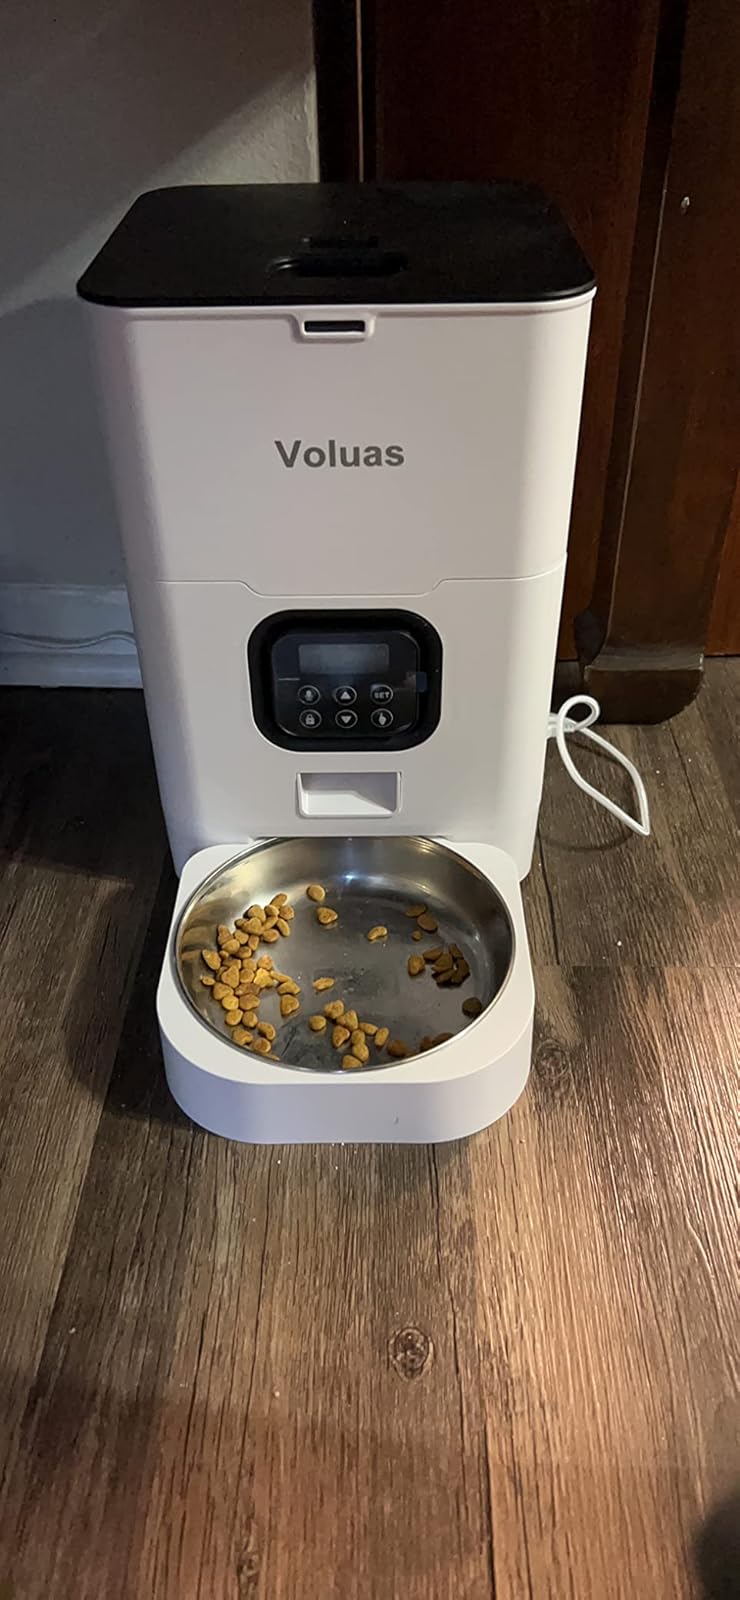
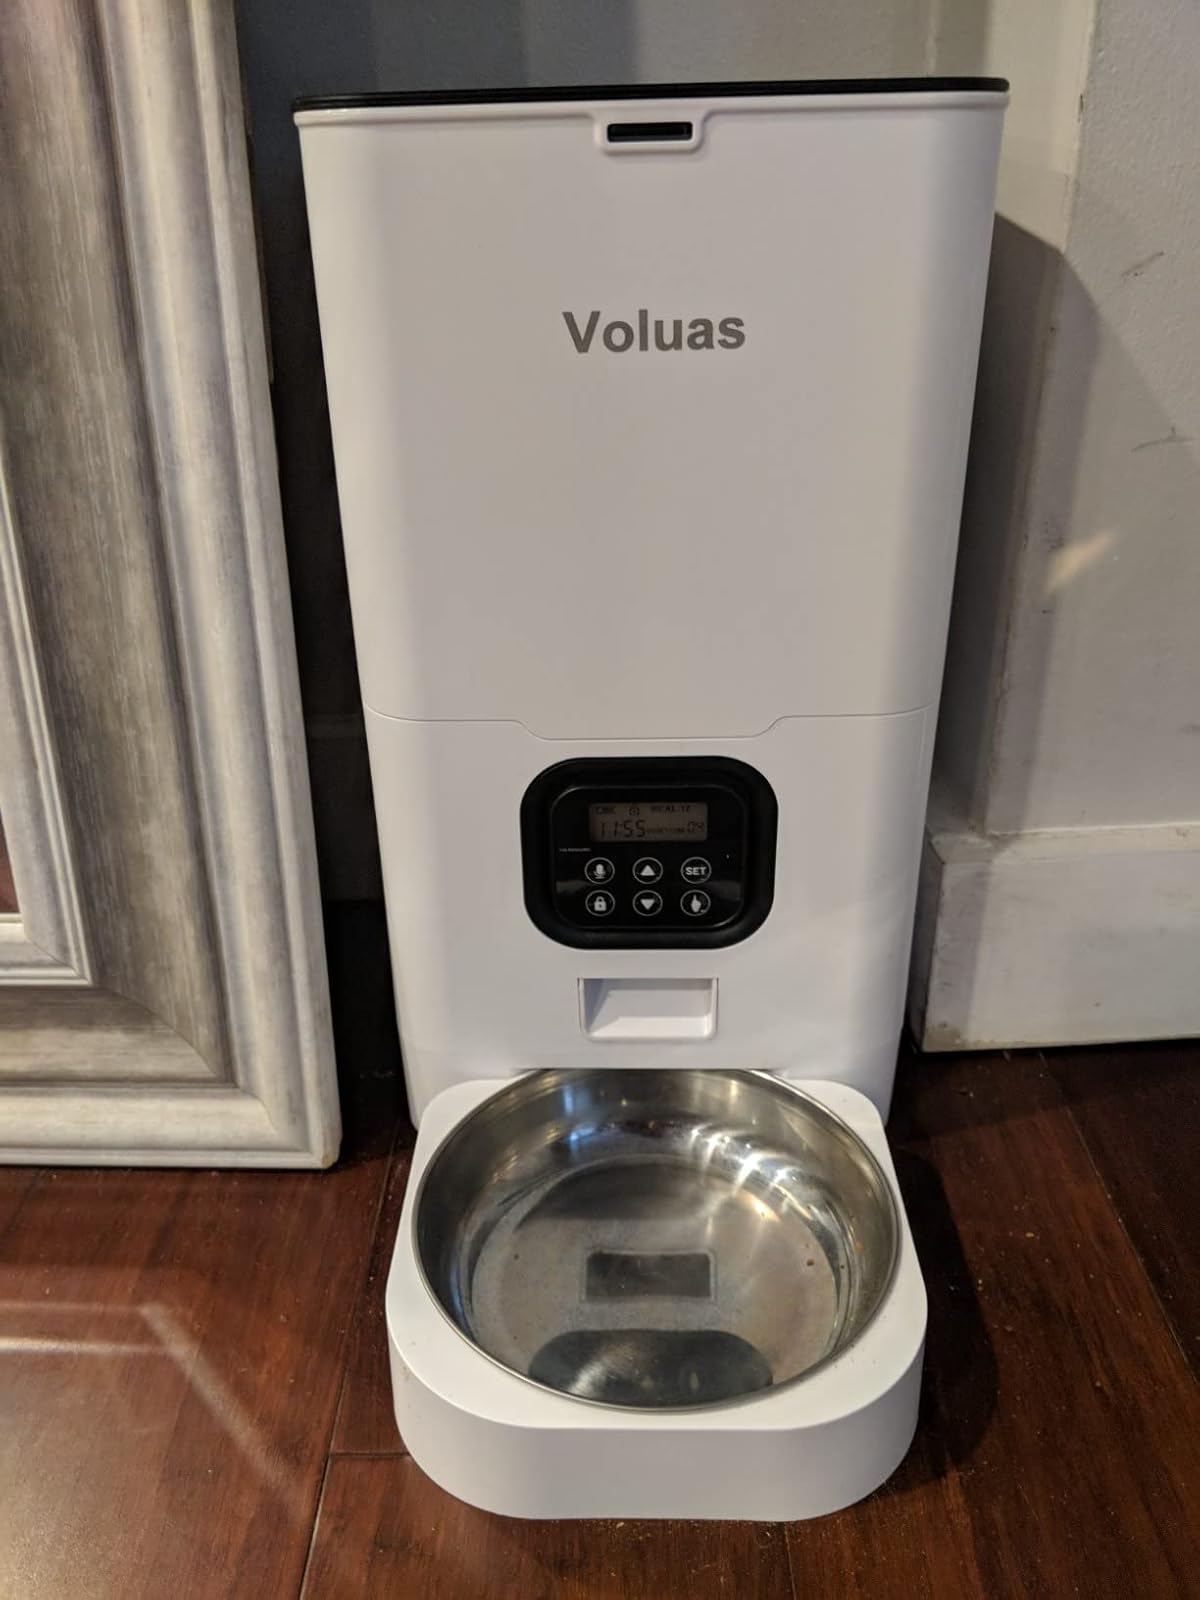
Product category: items_feeder
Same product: yes